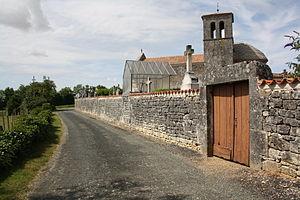
Église Saint-Martin de Taillant (Charente-Maritime, France).
Taillant est une commune du sud-ouest de la France, située dans le département de la Charente-Maritime.